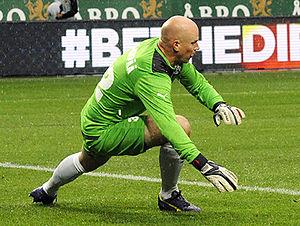
Henri Sillanpää est un footballeur finlandais, né le 4 juin 1979 à Tornio en Finlande. Il évolue comme gardien de but.